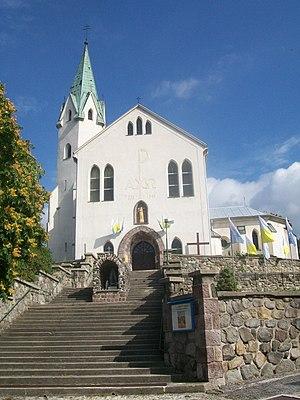
Chrenovec - Brusno est un village de Slovaquie situé dans la région de Trenčín.